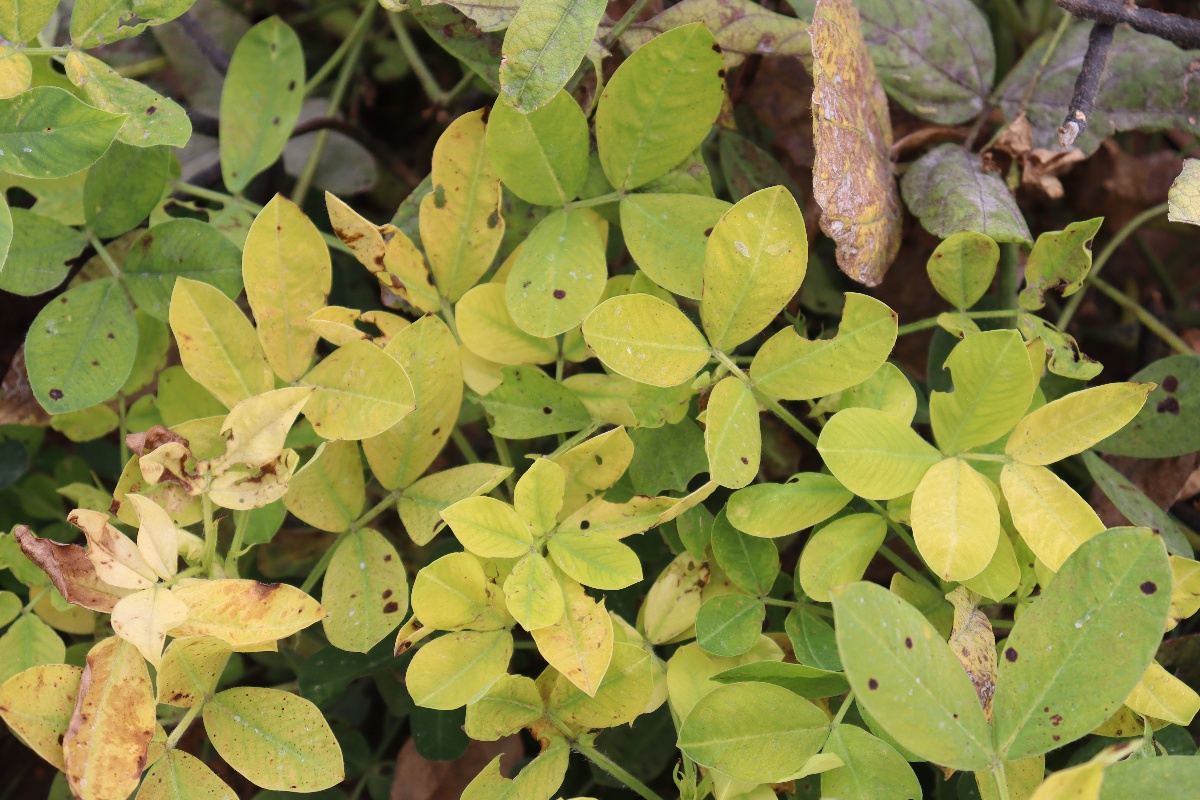
Label: nutrition deficiency